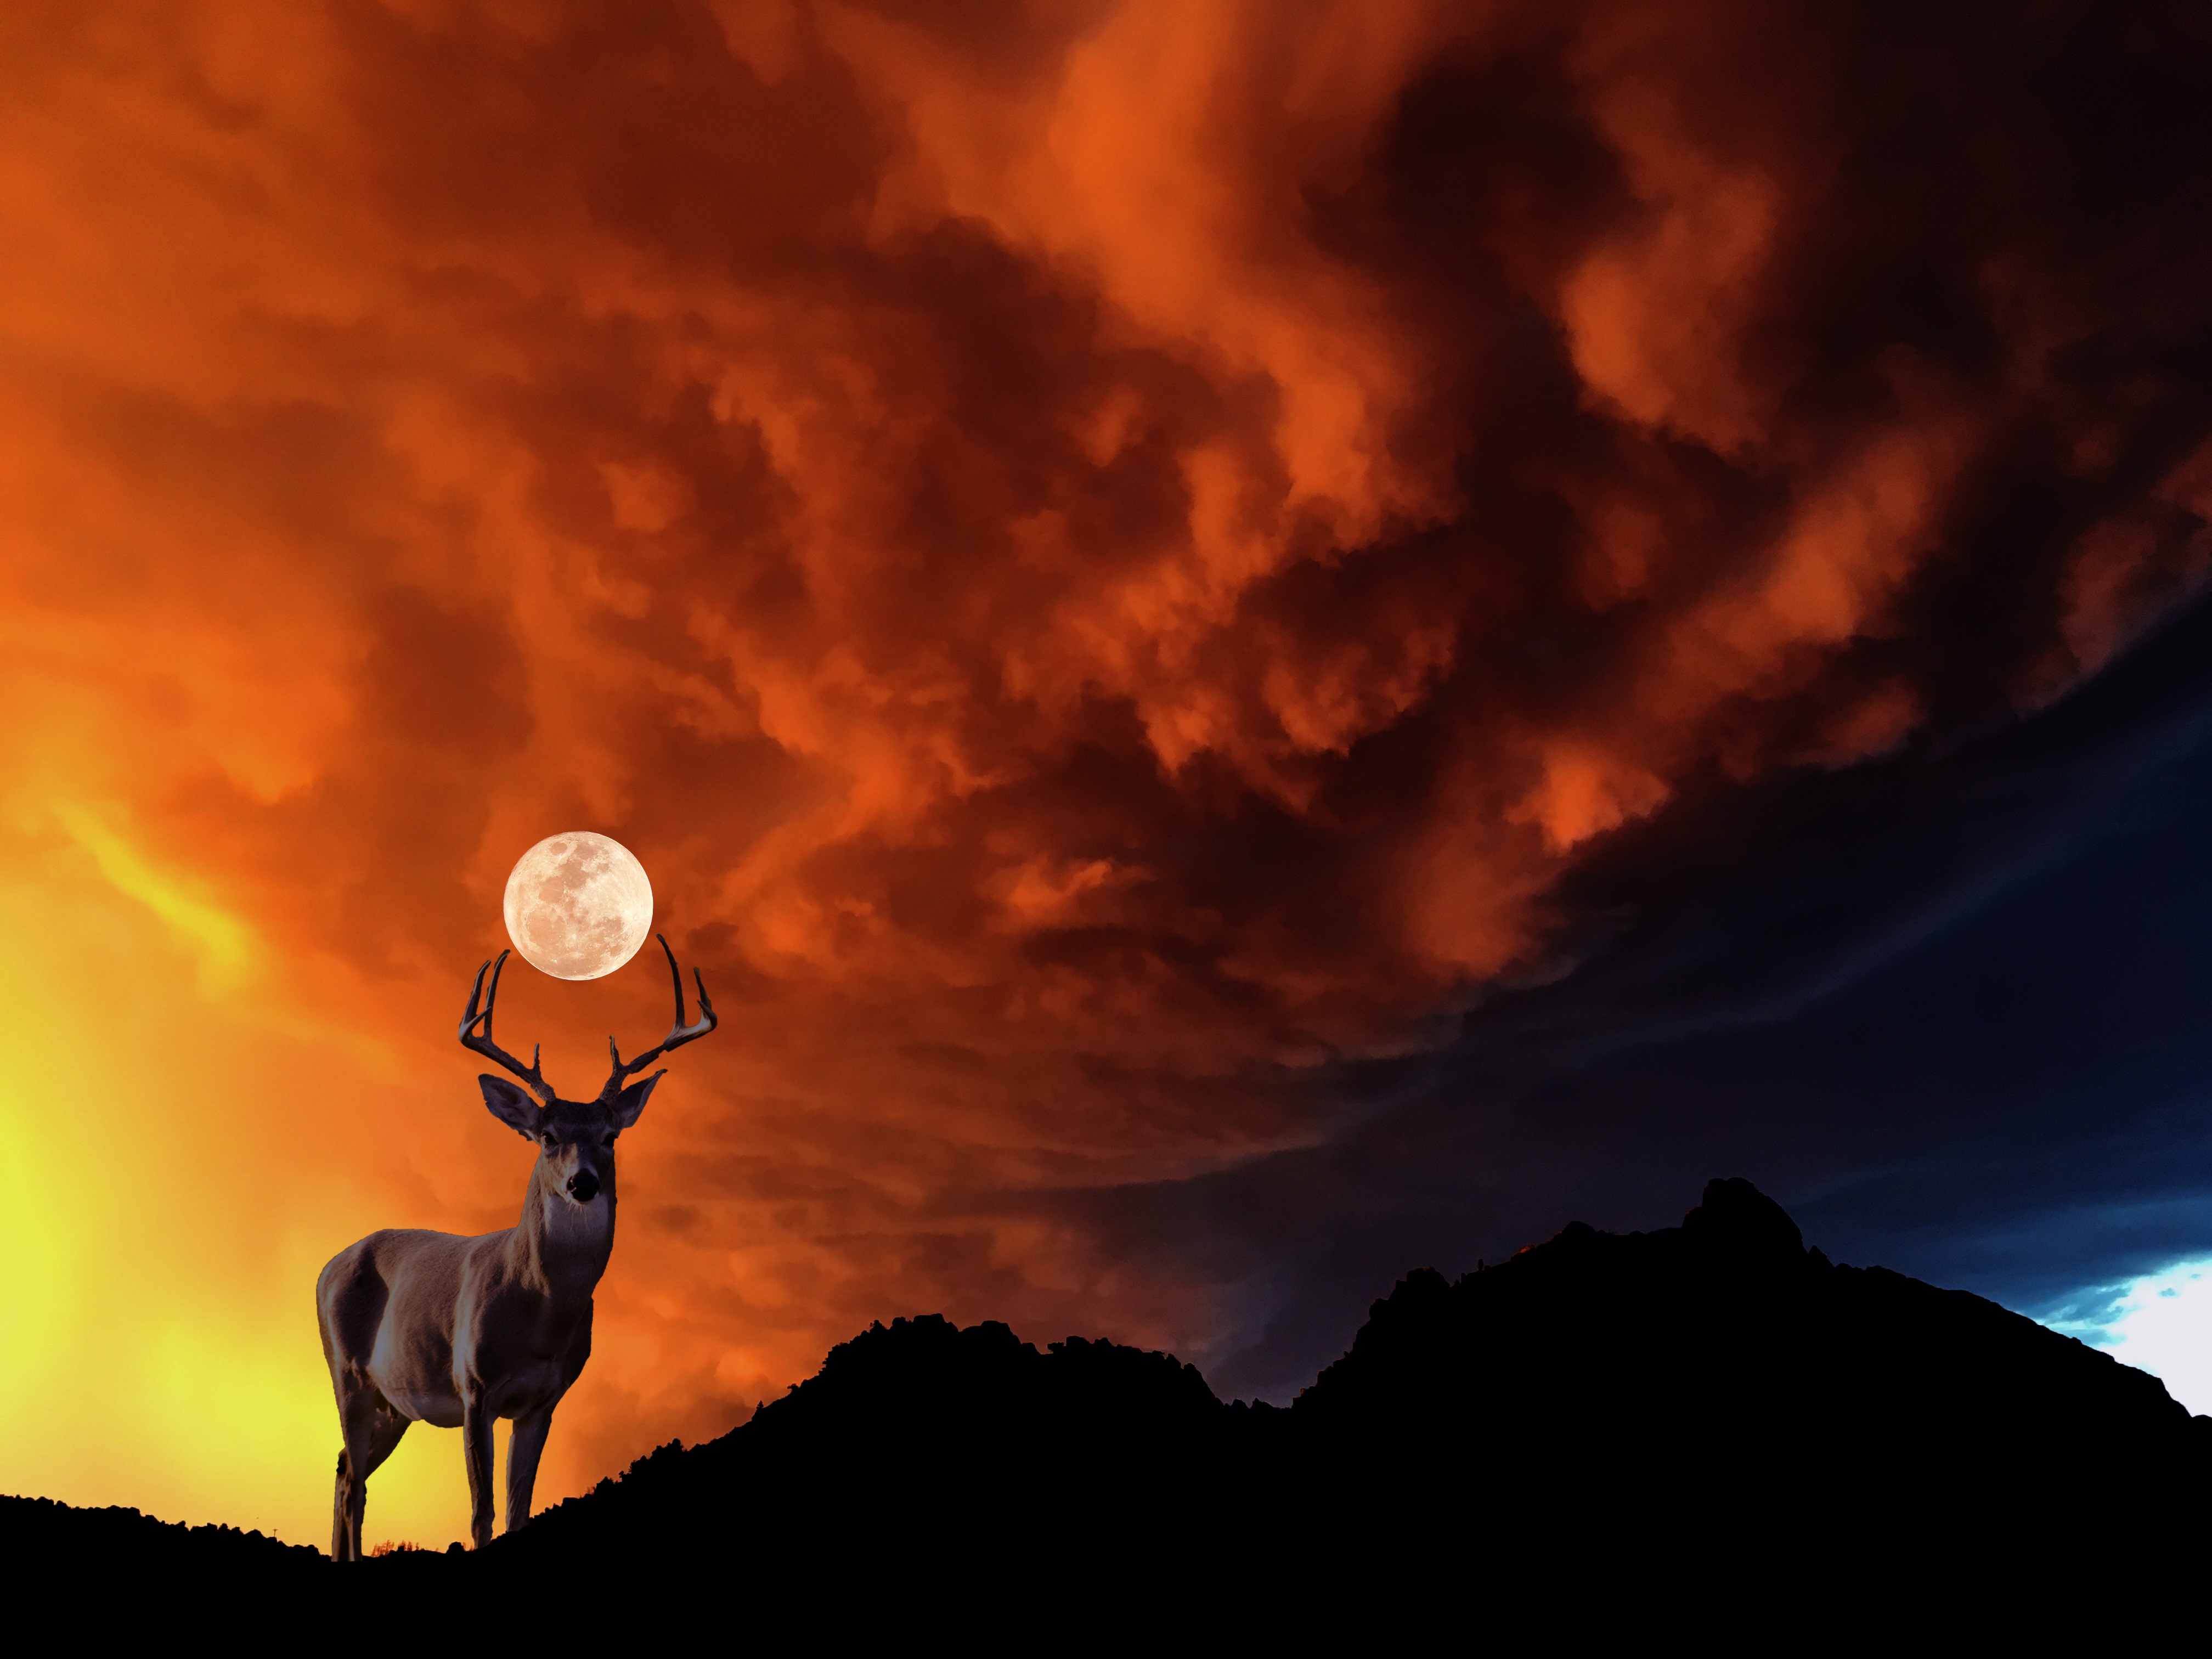
silhouette, mountain, cloud, sky, sunrise, sunset, sunlight, morning, dawn, atmosphere, animal, dusk, deer, evening, moon, clouds, screenshot, afterglow, computer wallpaper